Félix Toranzos

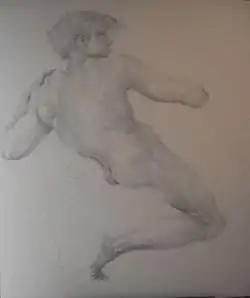

In his more than thirty years of artistic production he has become a joiner of painting, engraving and other facilities, using different mediums ranging from the simple canvas up tolarge racks of plaster, marked by brilliant combinations of painting and engraving. His assemblages are creations of three-dimensional pieces with knots and tensions that are interwoven in the area. His style is marked by an exquisite combination of colors and textures.